Frederick S. Martin

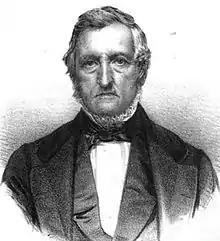
Frederick S. Martin, New York Congressman.

Frederick Stanley Martin (April 25, 1794 – June 28, 1865) was a U.S. Representative from New York.